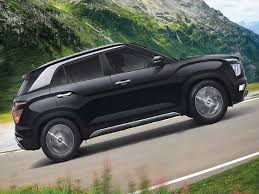
Label: noambulance